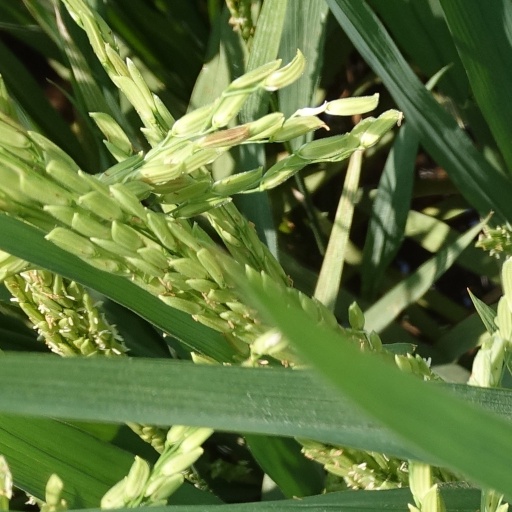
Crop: rice